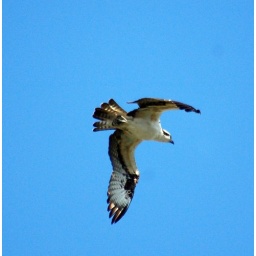
Taken over the lake behind my house